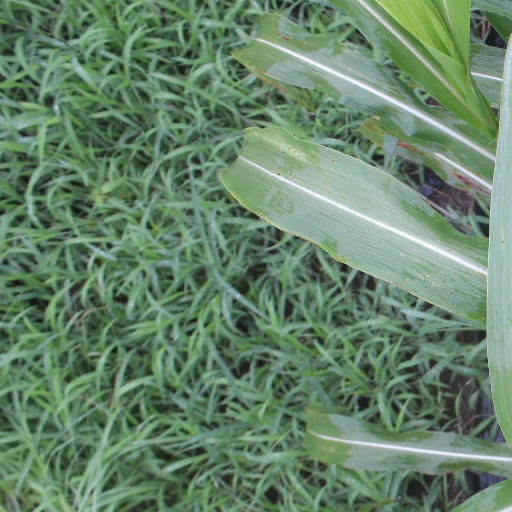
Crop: sorghum